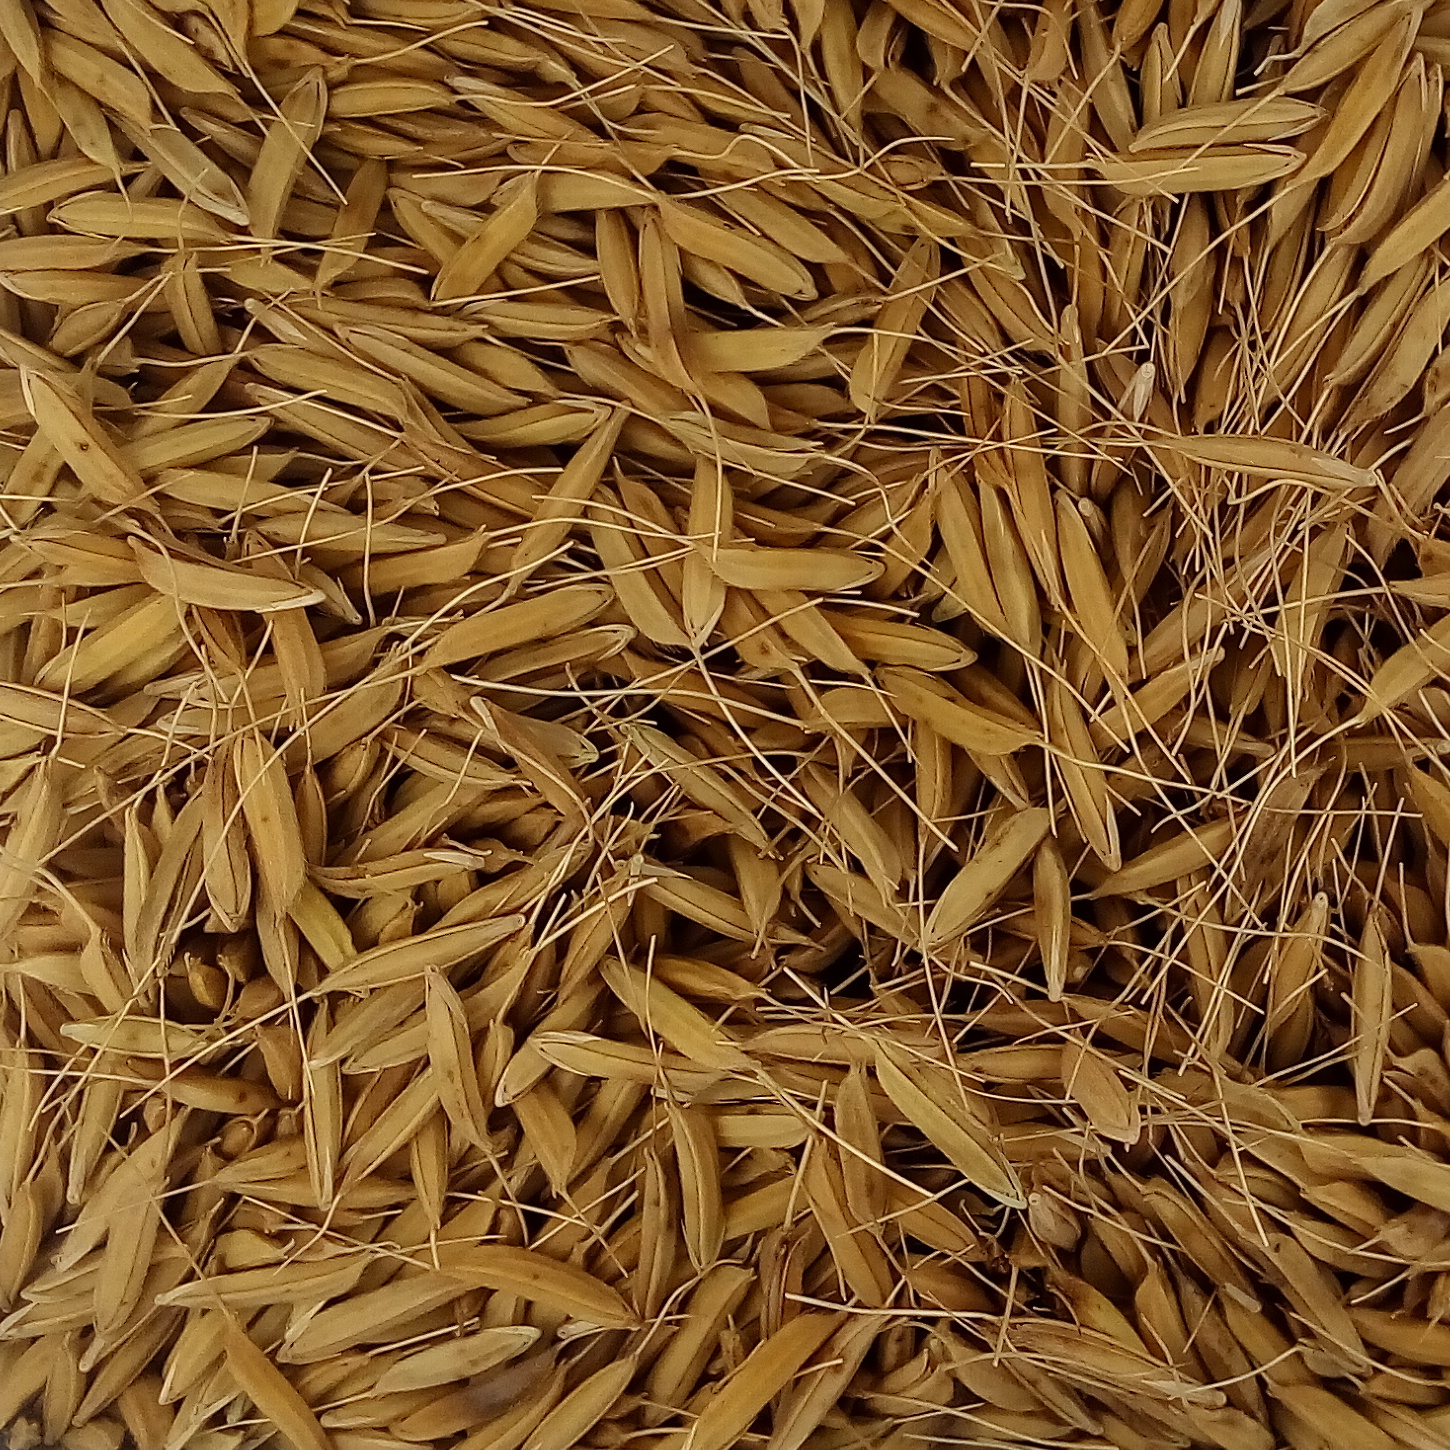
Rice seed variety: PB_6